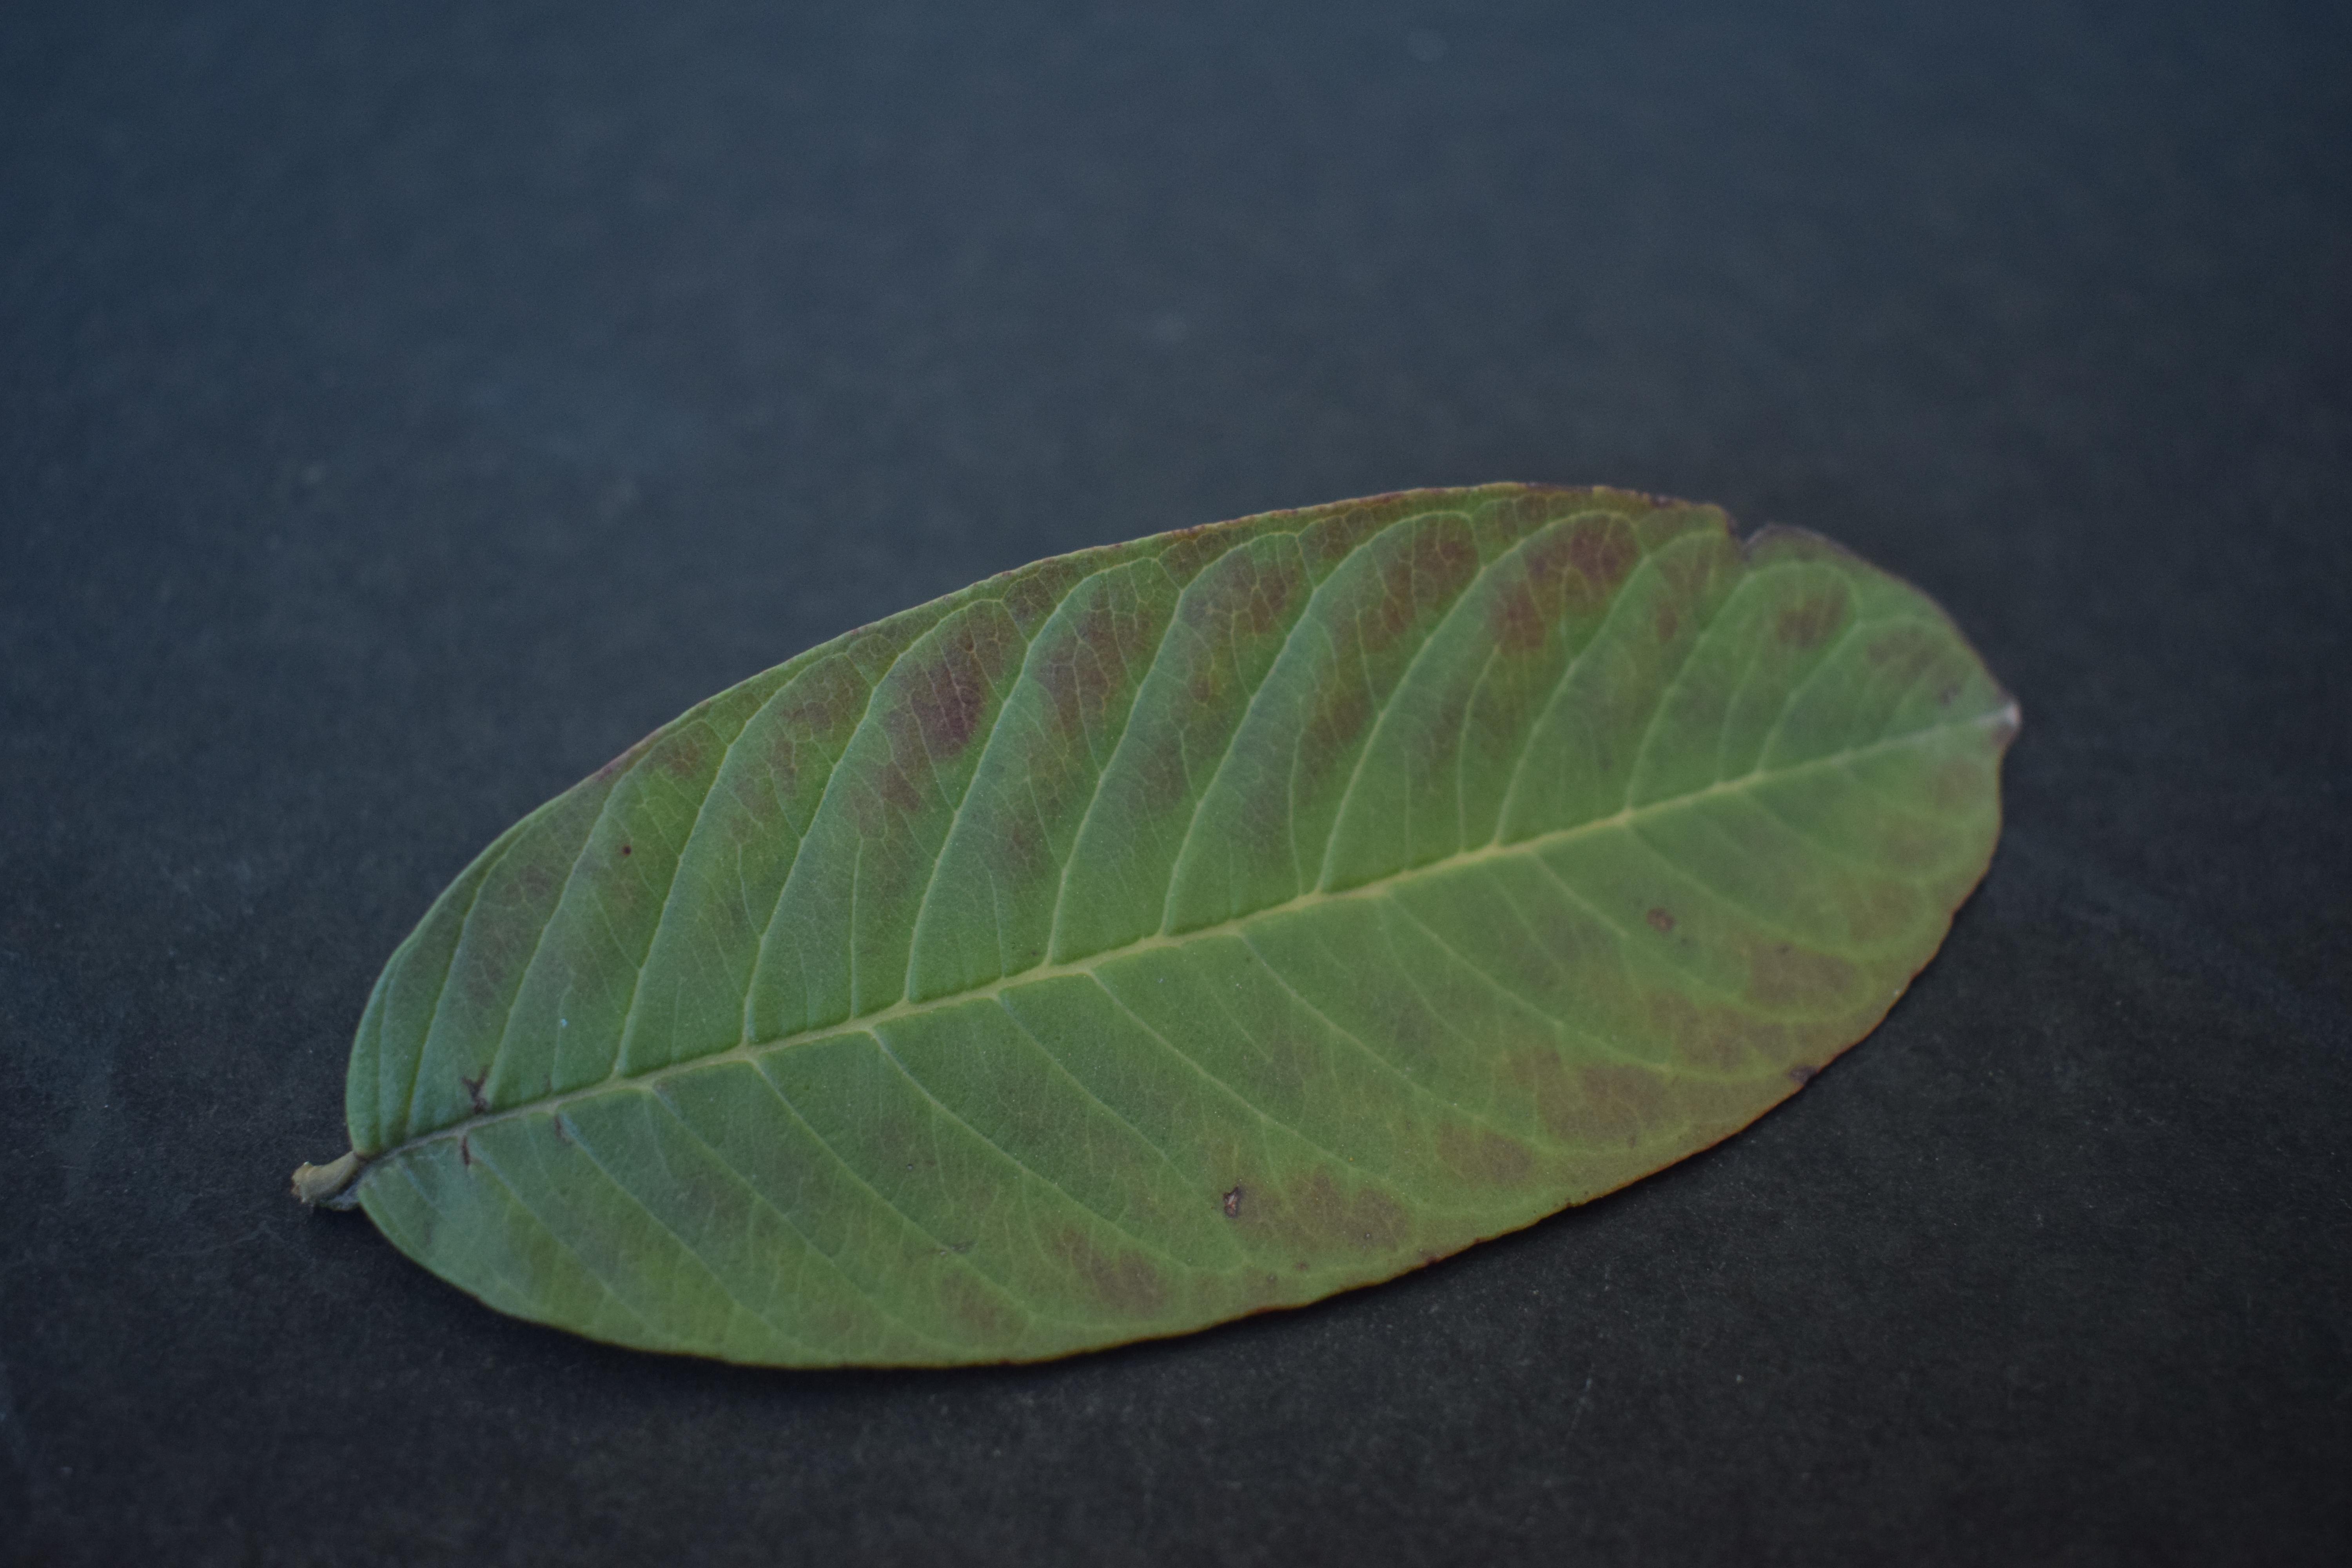
Plant species: Guava